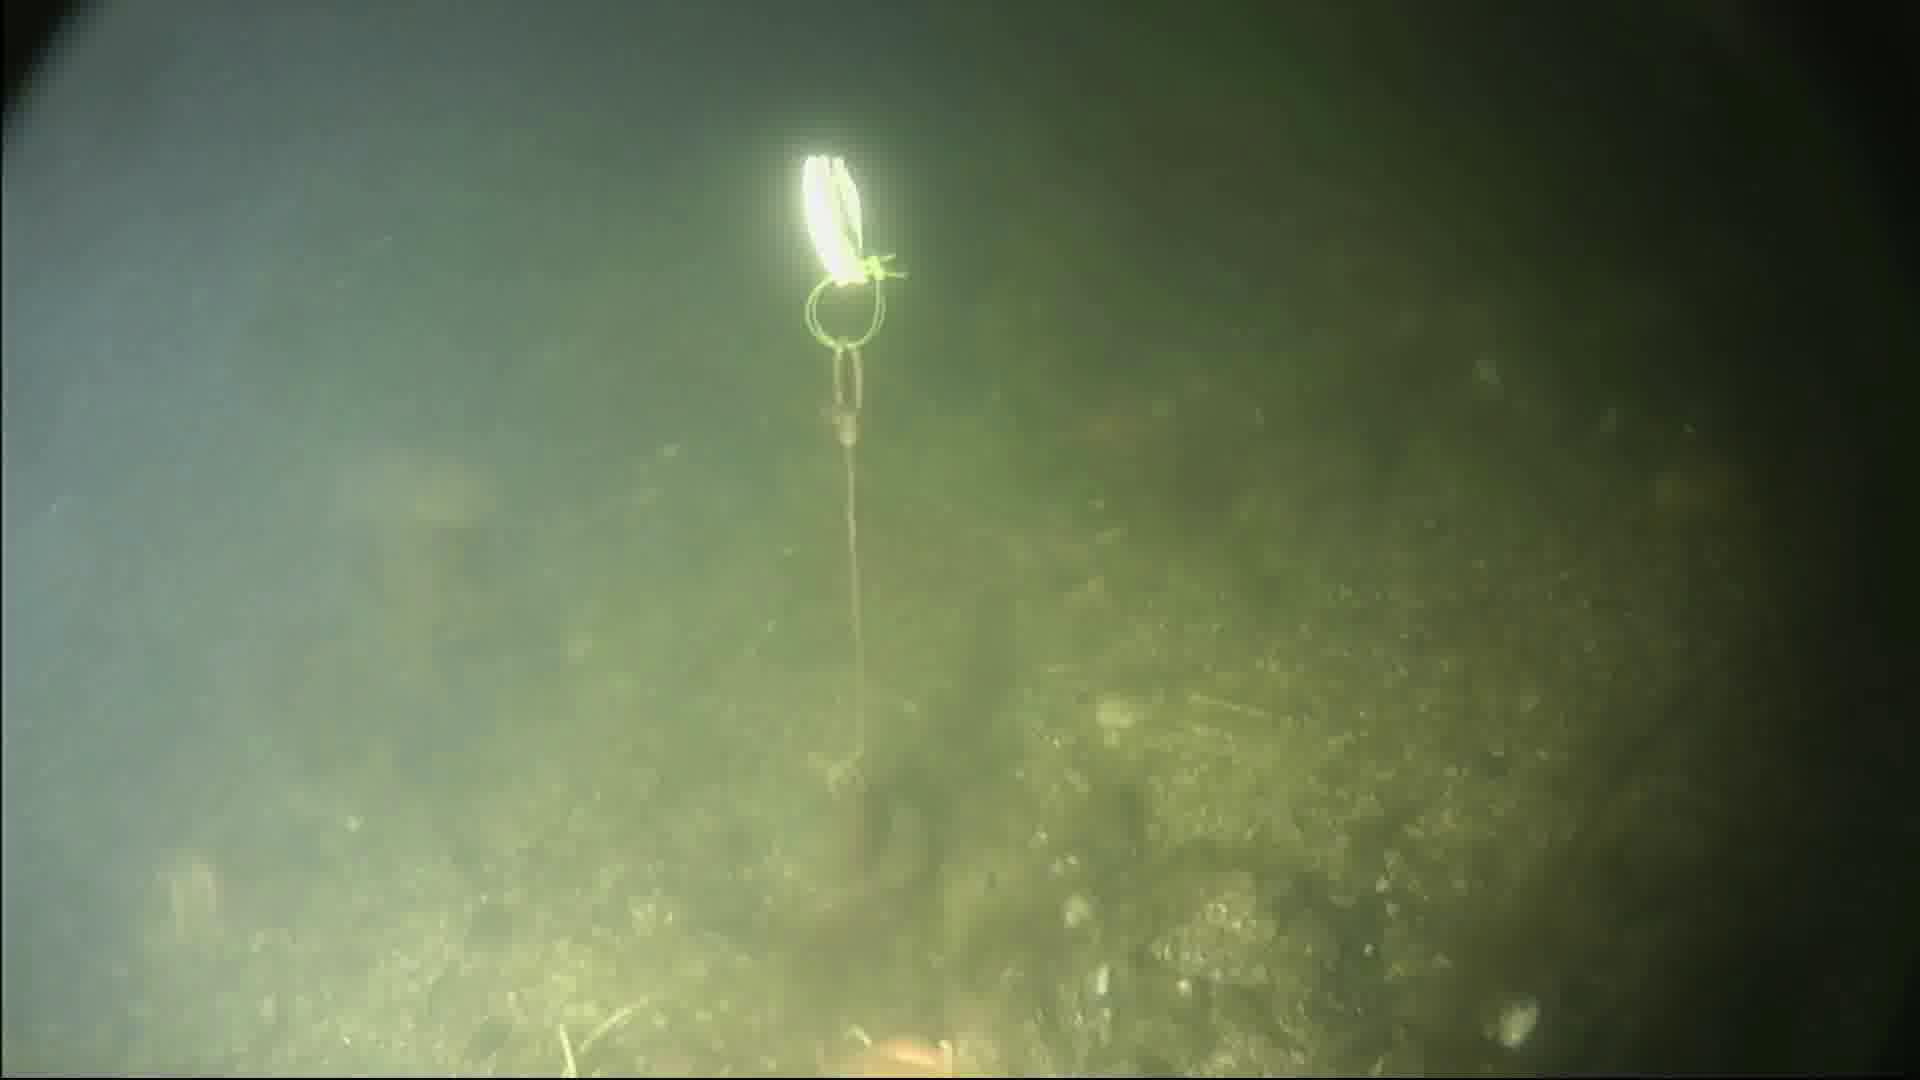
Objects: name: starfish